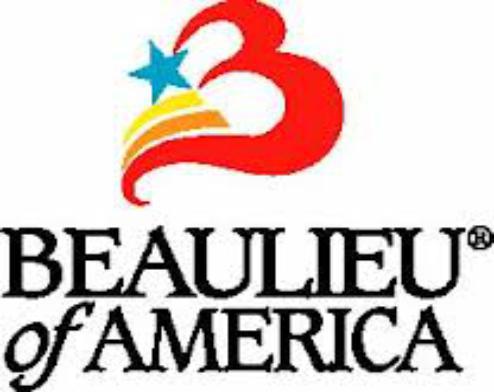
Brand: Beaulieu
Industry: Food